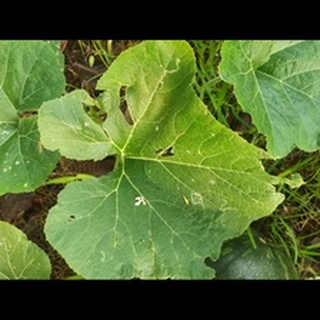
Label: pumpkin_bacterial_leaf_spot